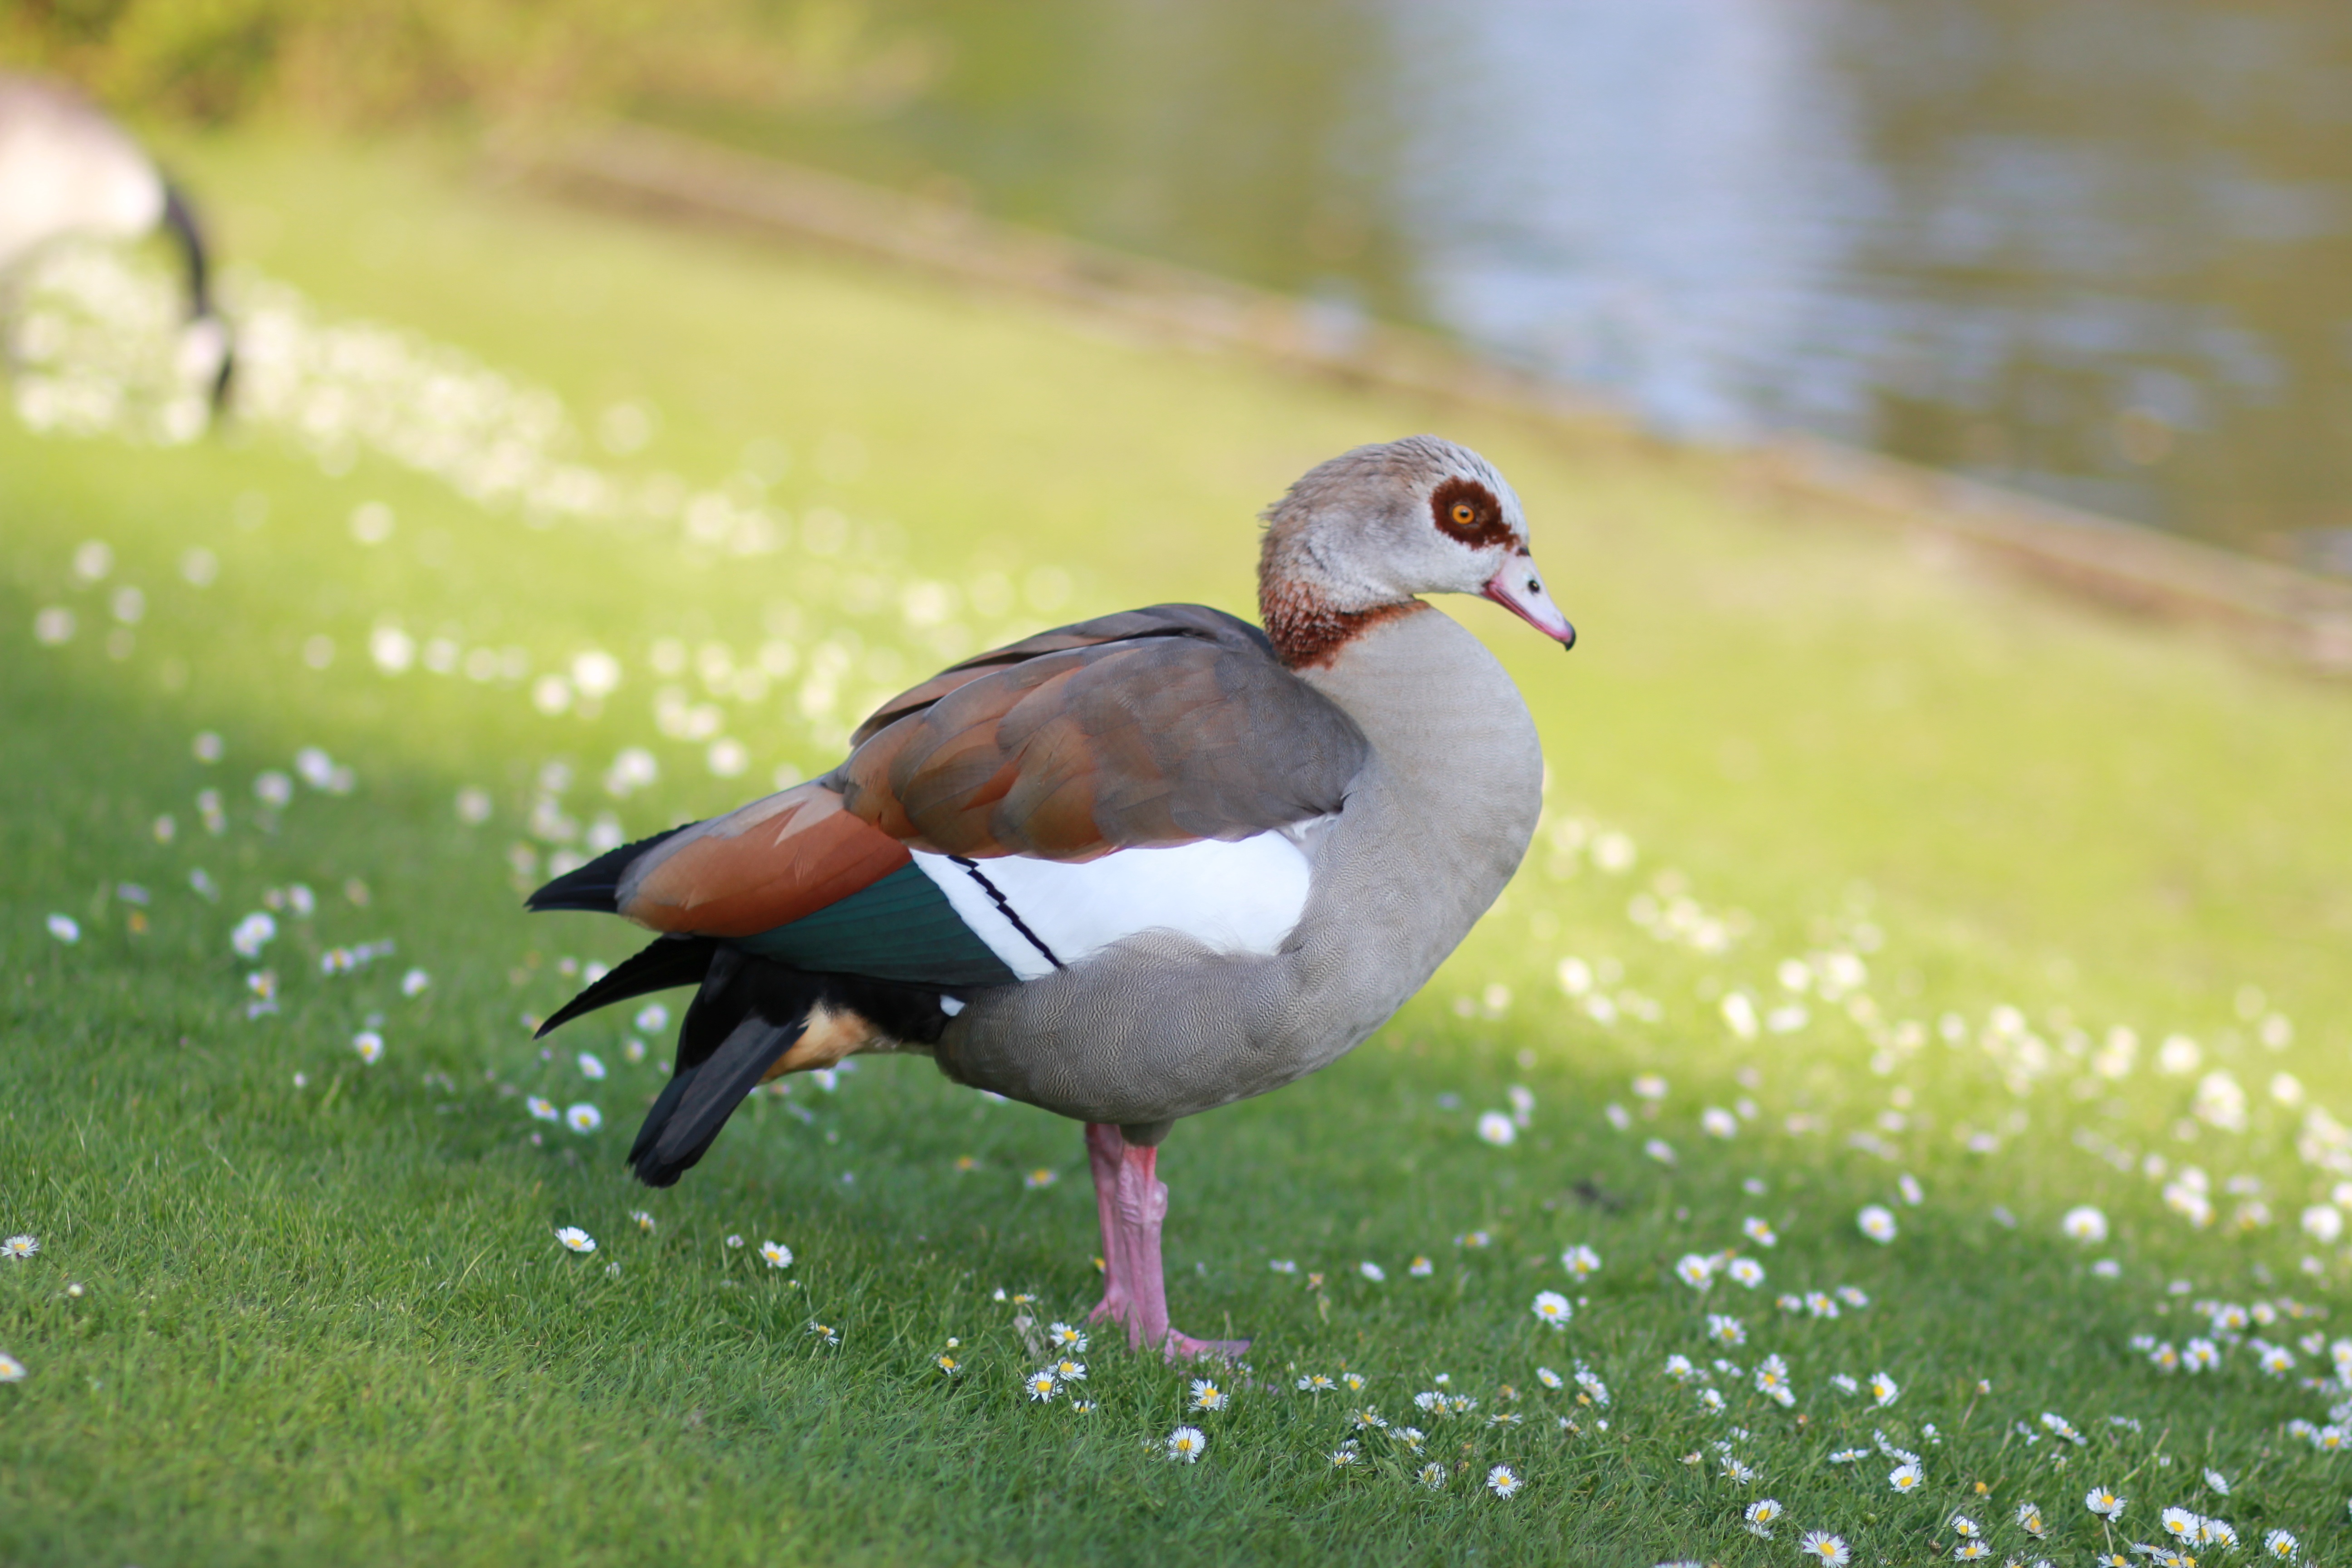
nature, bird, wildlife, wild, beak, park, biodiversity, fauna, duck, goose, geese, vertebrate, waterfowl, water bird, mallard, egyptian goose, ducks geese and swans